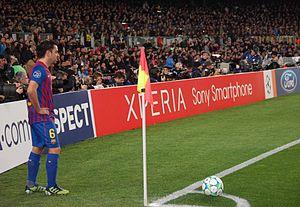
Le FIFA Ballon d'or 2011 est un trophée récompensant le meilleur footballeur du monde au cours de l'année civile 2011. La 56ᵉ remise du trophée du Ballon d'or depuis 1956 se déroule selon la nouvelle formule puisque c'est le deuxième « FIFA Ballon d'or ». Il remplace le « Ballon d'or France Football », à la suite de sa fusion en juillet 2010 avec le titre de Meilleur footballeur de l'année FIFA. Ainsi, ce ne sont plus seulement les journalistes sportifs européens qui désignent le lauréat, mais également les capitaines et les sélectionneurs des équipes nationales.